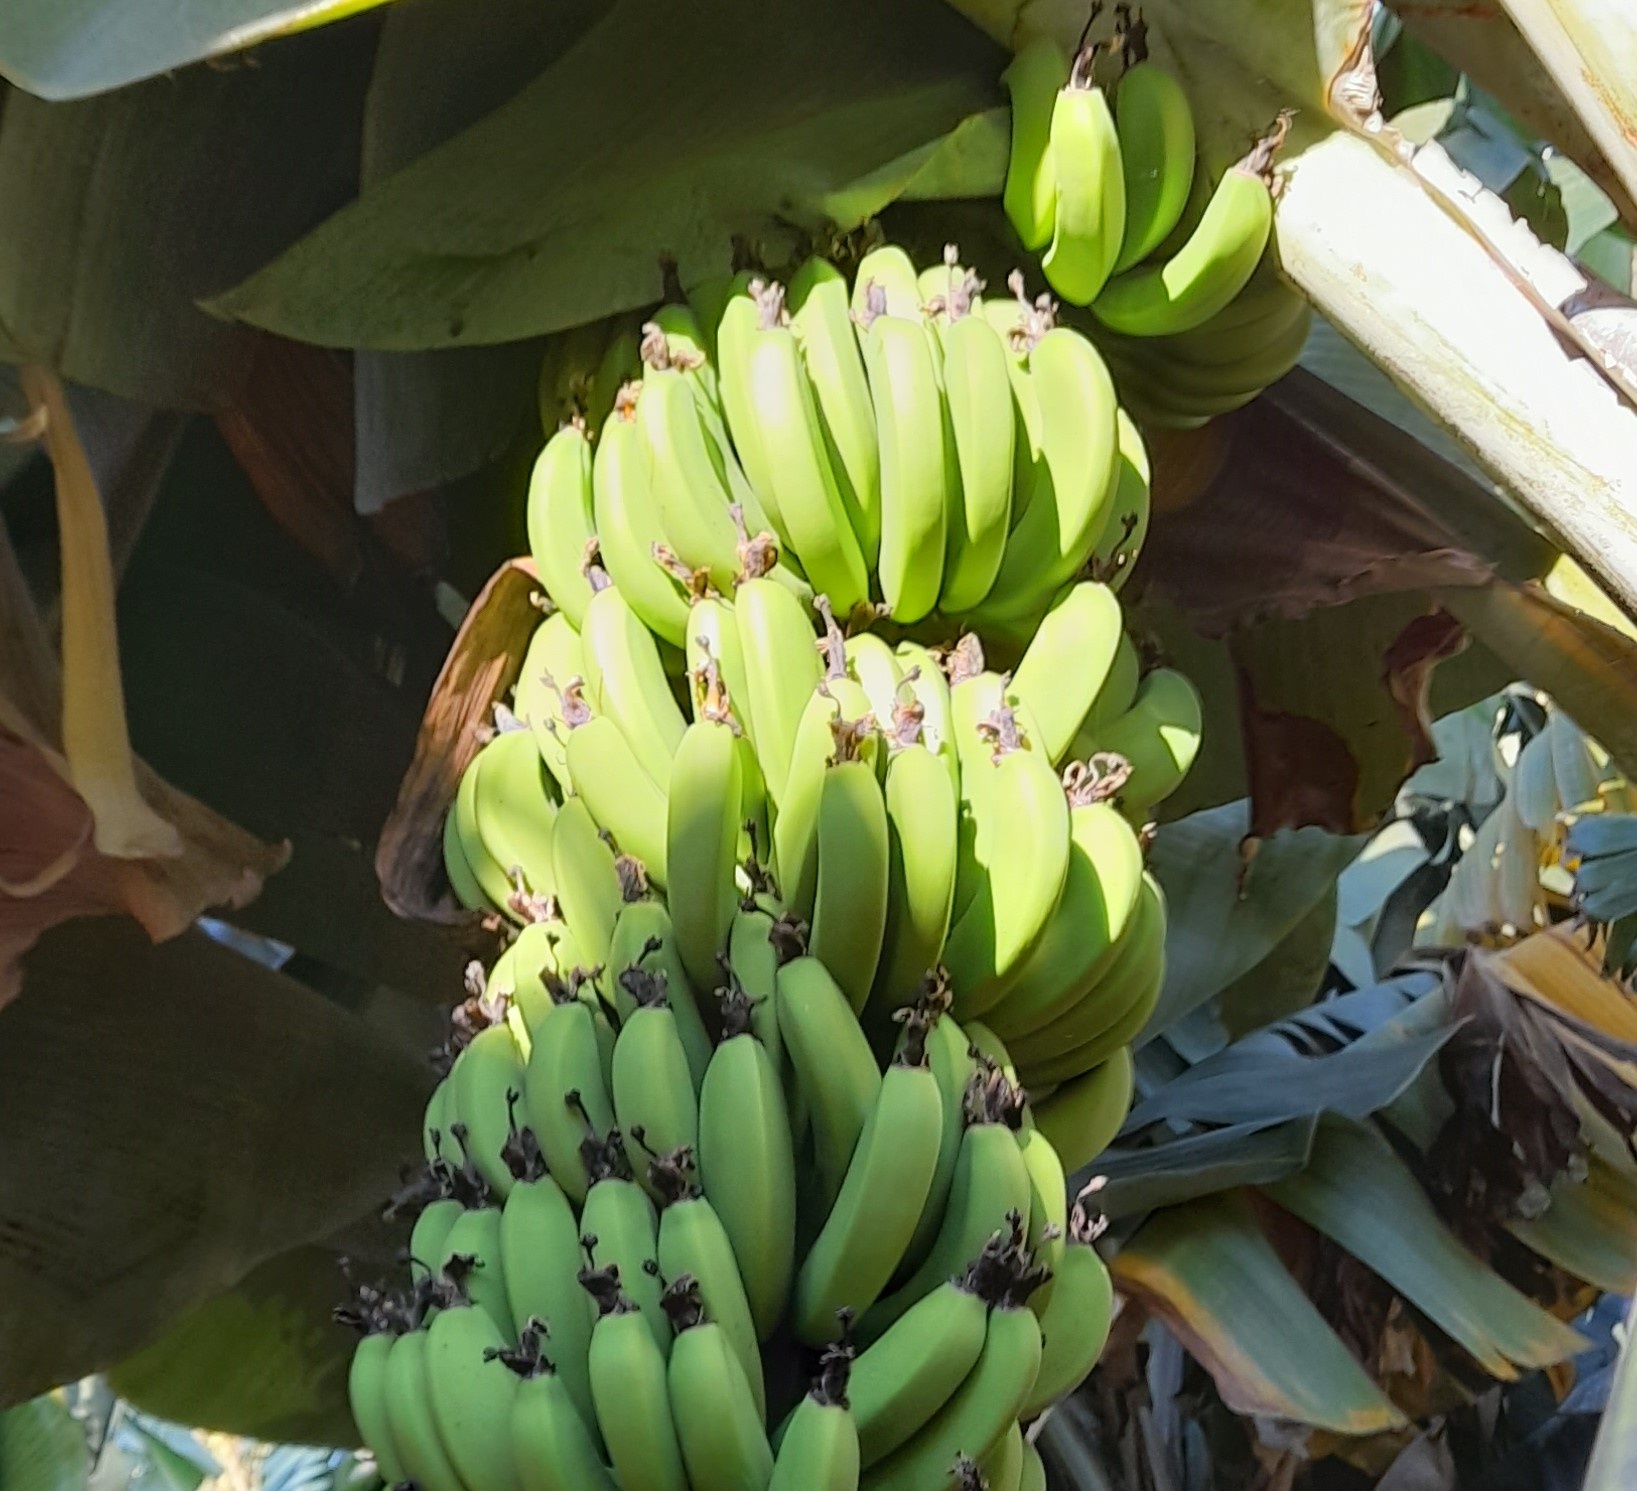
Label: Keep